Siddhar

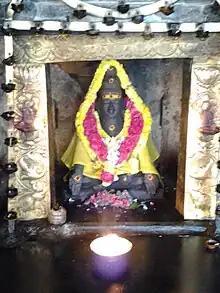
"Murti" of Karuvurar

Apart from the 18 Siddhars listed above, there is another list of 18 Siddhars who represent the 9 Navagrahas (with two Siddhars representing each Navagraha). All navagraha doshas and pariharams are performed to the Siddhars as Siddhar Velvi (Siddhar havan). The details of the 18 Siddhars who represent the 9 Navagrahas are as follows: